Knuthenborg

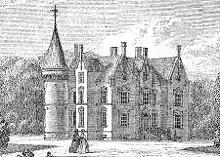
Knuthenborg c. 1870, drawing by J.P. Trap

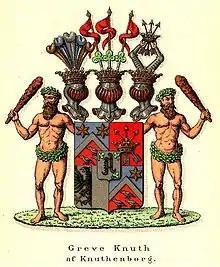
Coat of arms

Knuthenborg is a manor house located north of Maribo on the Danish island of Lolland. Originally known as Årsmarke, it was first mentioned in 1372. Today's building was completed in 1866 to a design by Henrik Steffens Sibbern. The medieval manor of Årsmarke, with its more than 300 years of history, was once Denmark's largest private estate; it is now part of Knuthenborg Safaripark. The exotic shrubs and trees planted during the era of the Counts of Knuthenborg are situated on the grounds.